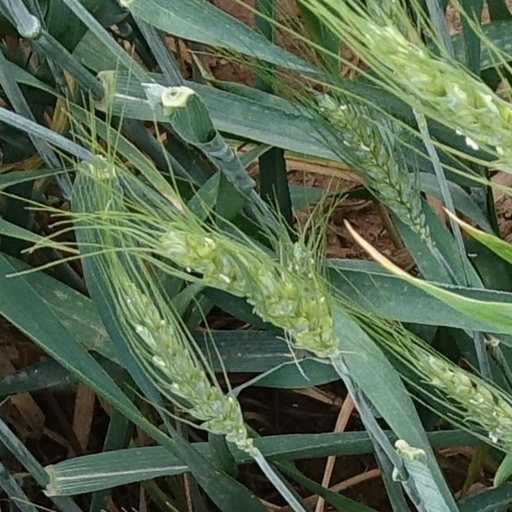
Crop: wheat